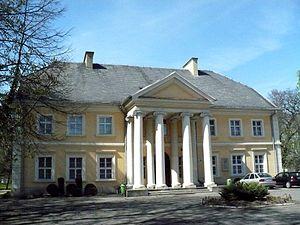
Władysław Reymont, de son vrai nom Stanisław Władysław Rejment, né le 7 mai 1867 à Kobiele Wielkie et mort le 5 décembre 1925, Varsovie, est un journaliste renommé et écrivain polonais, lauréat du prix Nobel de littérature en 1924. Grand romancier, il est l'un des principaux représentants du réalisme de la Jeune Pologne. L'auteur des deux monuments de la littérature polonaise, La Terre promise et Les Paysans, il est également considéré comme le précurseur du reportage moderne en Pologne.